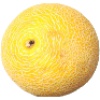
Label: Cantaloupe 1